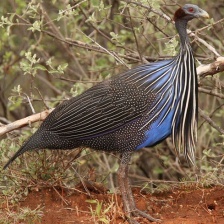
Species: VULTURINE GUINEAFOWL
Scientific name: ACRYLLIUM VULTURINUM